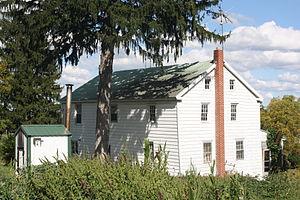
South Heidelberg Township est un township, situé dans le comté de Berks, en Pennsylvanie, aux États-Unis. En 2010, il comptait une population de 7 271 habitants.